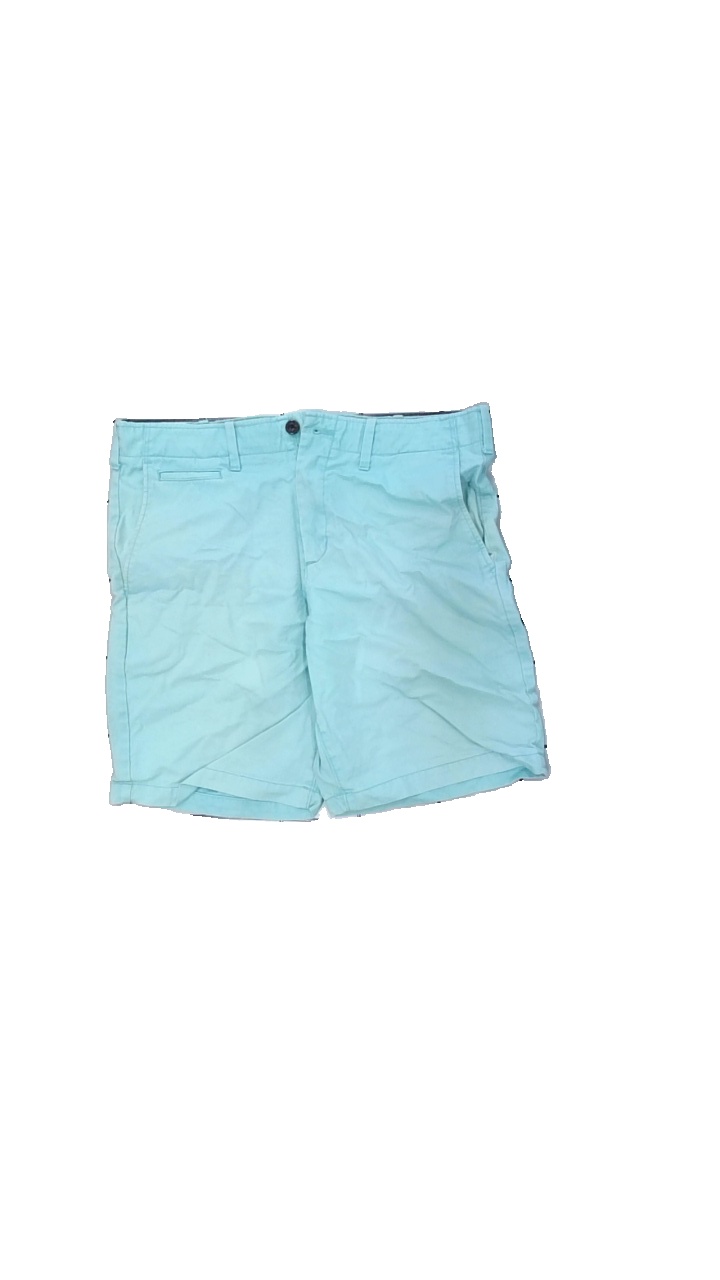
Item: Shorts (Men)
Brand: Gap
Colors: Turquoise
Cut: Regular
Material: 100% cotton
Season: All
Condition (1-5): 2
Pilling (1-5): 4
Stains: Major
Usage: Export
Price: <50